Fort Hill Cemetery

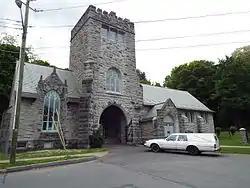
Gatehouse

Fort Hill Cemetery is a cemetery located in Auburn, New York, United States. It was incorporated on May 15, 1851, under its official name: "Trustees of the Fort Hill Cemetery Association of Auburn". It is known for its headstones of notable people such as former Secretary of State William H. Seward, his son, William H. Seward Jr. and abolitionist and freedom fighter Harriet Tubman. It is built on what was once a fortified village of the Cayuga Nation. The cemetery features a . high limestone obelisk monument to Chief Logan, famed chief of the Haudenosaunee.